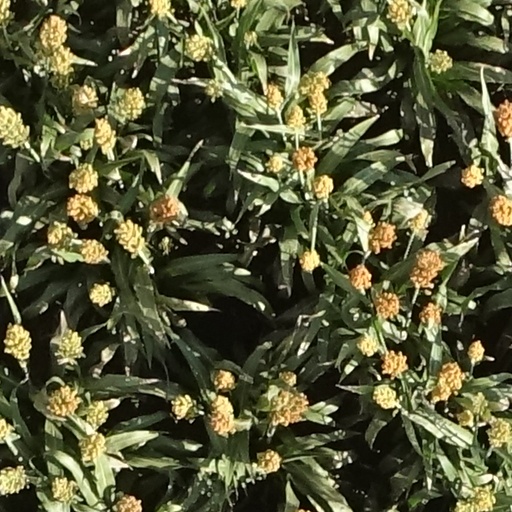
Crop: sorghum